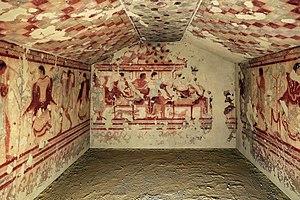
La tombe du Triclinium est l'une des tombes étrusques peintes de la nécropole de Monterozzi, dont les fresques ont été détachées puis transférées dans une reconstitution de la tombe au musée archéologique national de Tarquinia.